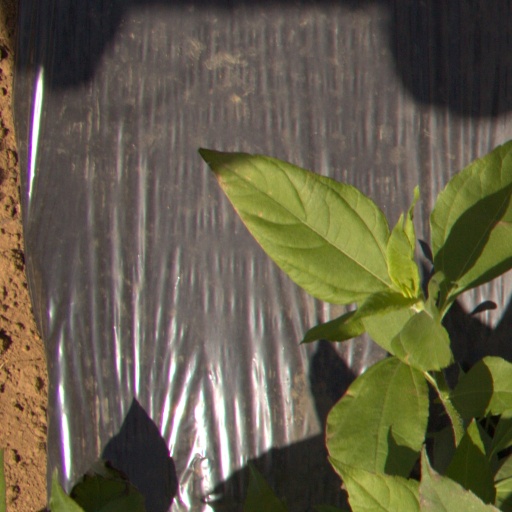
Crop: Jerusalem artichoke